Cross of Military Merit

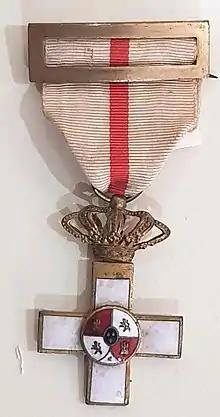
First class, "distintivo blanco" the lowest, type 1868.

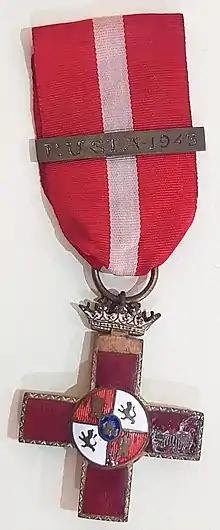
"Cruz" type 1941 with"distintivo rojo," the highest. Russia clamp 1943.

Established on 3 August 1864 by Queen Isabella II as the Order of Military Merit, it has been amended many times (in 1918, 1926, 1931, 1938, 1942, 1976, 1995, 2003 and 2007). During the Spanish Civil War it was recognized by both sides of the conflict. Awarded originally in four classes, in 1995 it lost the rank of an order of merit, and the classes were reduced to two and the number of categories extended to four.